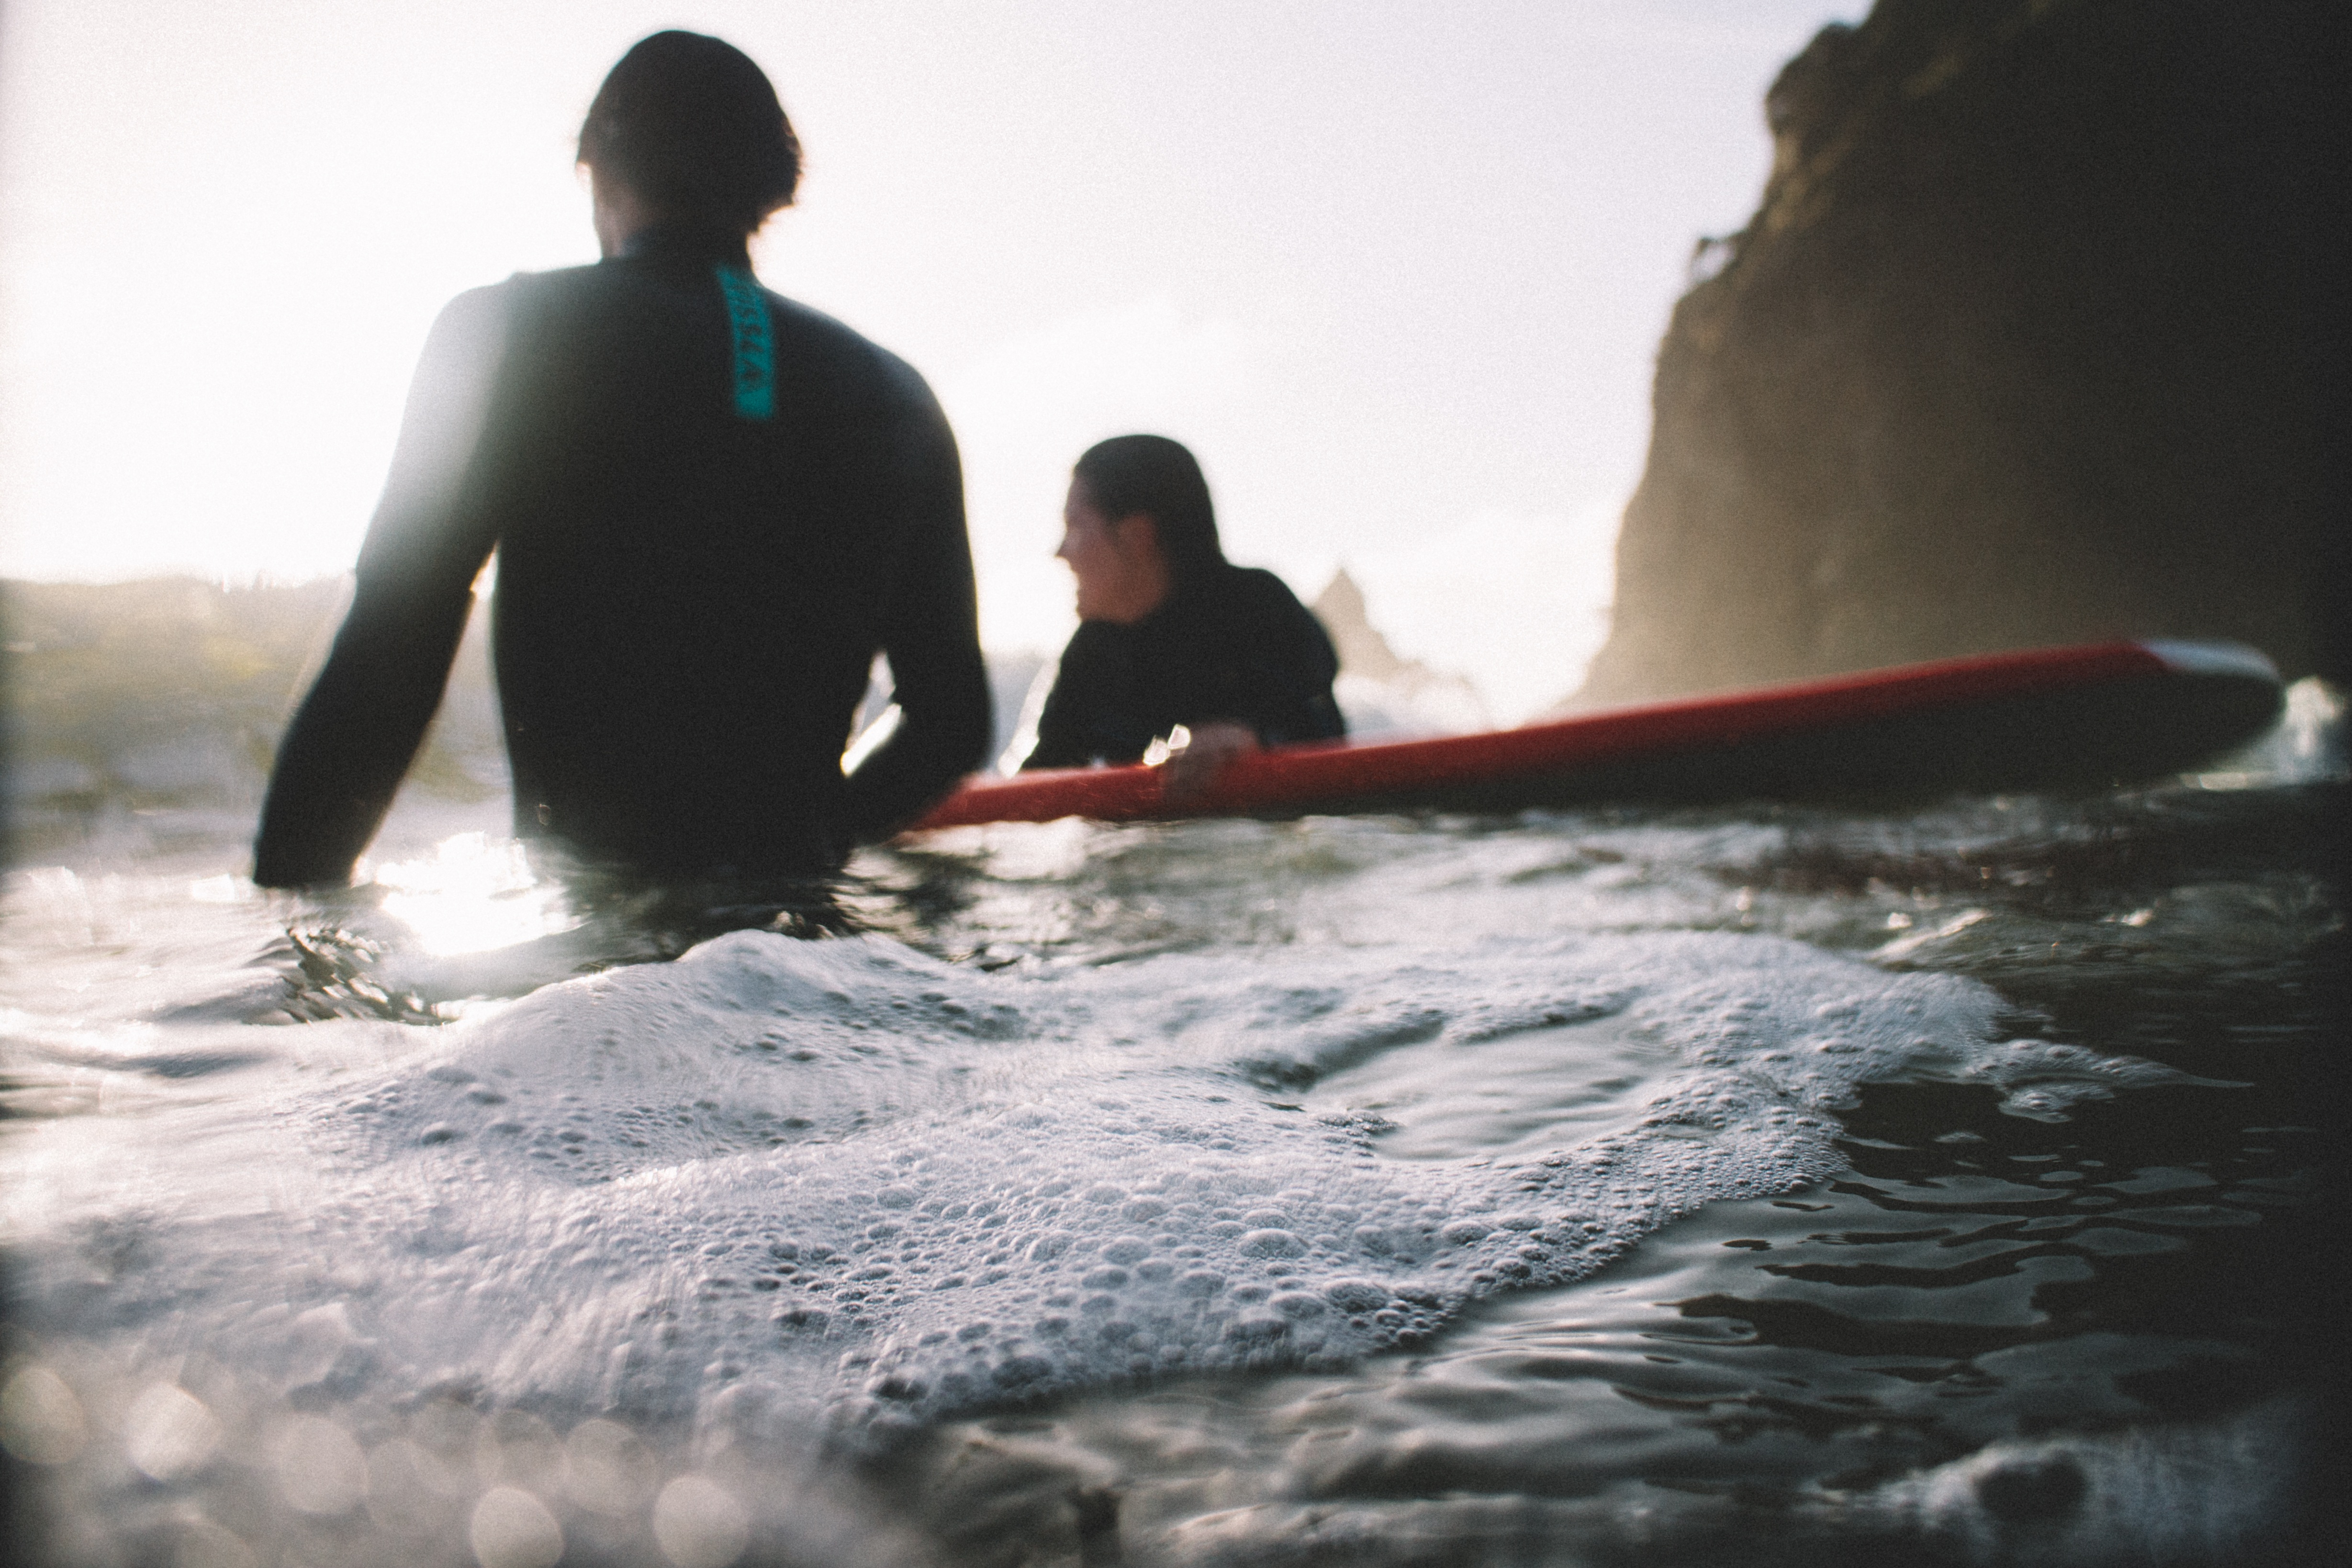
beach, sea, water, ocean, blur, people, boat, wave, canoe, recreation, surfing, paddle, vehicle, surfboard, extreme sport, leisure, kayak, sports equipment, close up, outdoors, focus, sports, boating, bubbles, kayaking, surfers, canoeing, water sports, water sport, sun glare, surfing equipment and supplies, watercraft rowing, wetsuits